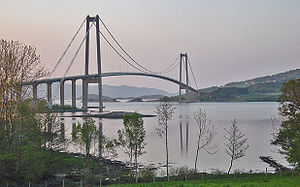
Europavej E39
Gjemnessundbroen nær Kristiansund i Norge.
E39 er en 1.330 km lang nord-sydgående europavej, der starter i Trondheim i Norge og slutter i Aalborg i Danmark. Der er færgeforbindelse mellem Kristiansand og Hirtshals og otte yderligere færgeforbindelser i Norge.